Air Panama

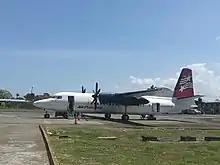
An Air Panama Fokker 50 at Changuinola "Capitán Manuel Niño" International Airport in 2019

In 2013, Air Panama sold the two Fokker 70s in favour of more spacious Fokker 100s. Between August and November of the same year, the airline acquired two Boeing 737-300s as part of a strategic expansion plan into the international market, which started with the launch of scheduled commercial services to Medellín, Colombia, in June 2014.